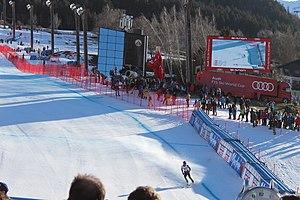
Ryan Cochran-Siegle est un skieur alpin américain, né le 27 mars 1992 à Burlington.